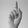
ASL letter: D